Theodosia Ann Dean

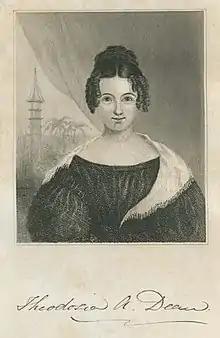
Theodosia A. Dean

Theodosia Ann Dean (29 March 1819 – 29 March 1843) was an English missionary to China where she founded and taught at a school. During her career of five years among the Chinese, she learned to read, write, and speak the Chinese language with rare accuracy for a foreigner.